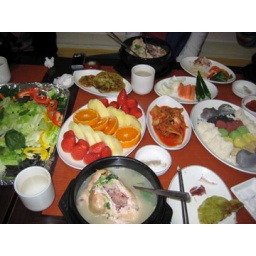
Dinner made by one of Kate's friends...yes, that is an entire chicken in the bowl of soup